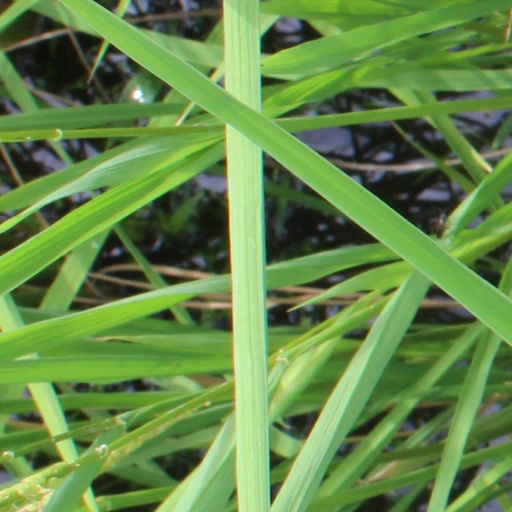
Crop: rice